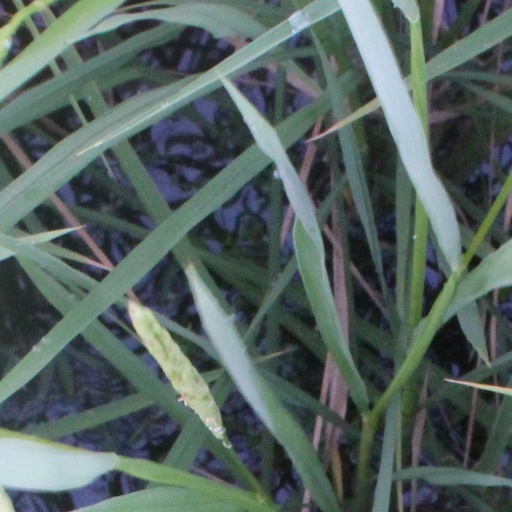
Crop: rice